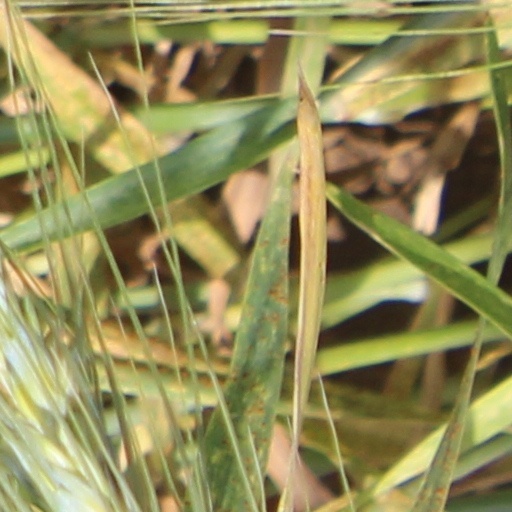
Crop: wheat